George Harold Winterbottom

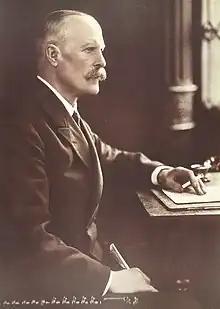

George Harold Winterbottom was an Edwardian business magnate, who dominated global bookcloth manufacture for bookbinding, making him "one of the wealthiest men of England". Bookcloth took over from more expensive materials like silk and leather as the dominant hardcover bookbinding material in the early 19th century, revolutionising the manufacture and distribution of books. Winterbottom seized the opportunity to effectively monopolise the production and supply of high quality bookcloth, which facilitated a country life for himself as a gentleman farmer and philanthropist.